Arabic

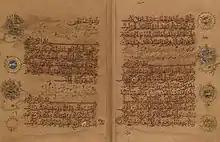
A copy of the Qur'an by Ibn al-Bawwab in the year 1000/1001 CE, thought to be the earliest existing example of a Qur'an written in a cursive script.

"Kitāb al-'Ayn", attributed to Al-Khalil ibn Ahmad al-Farahidi, is considered the first lexicon to include all Arabic roots; it sought to exhaust all possible root permutations—later called "taqālīb""—"calling those that are actually used "mustaʿmal" and those that are not used "muhmal". "Lisān al-ʿArab" (1290) by Ibn Manzur gives 9,273 roots, while "Tāj al-ʿArūs" (1774) by Murtada az-Zabidi gives 11,978 roots.